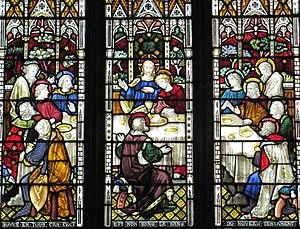
Vitrail, Saint-Brélade, Jersey